Kate Grenville

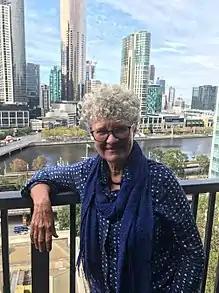
Grenville in Melbourne, 2017

Catherine Elizabeth Grenville (born 1950) is an Australian author. She has published fifteen books, including fiction, non-fiction, biography, and books about the writing process. In 2001, she won the Orange Prize for "The Idea of Perfection", and in 2006 she won the Commonwealth Writers' Prize for "The Secret River". "The Secret River" was also shortlisted for the Man Booker Prize.